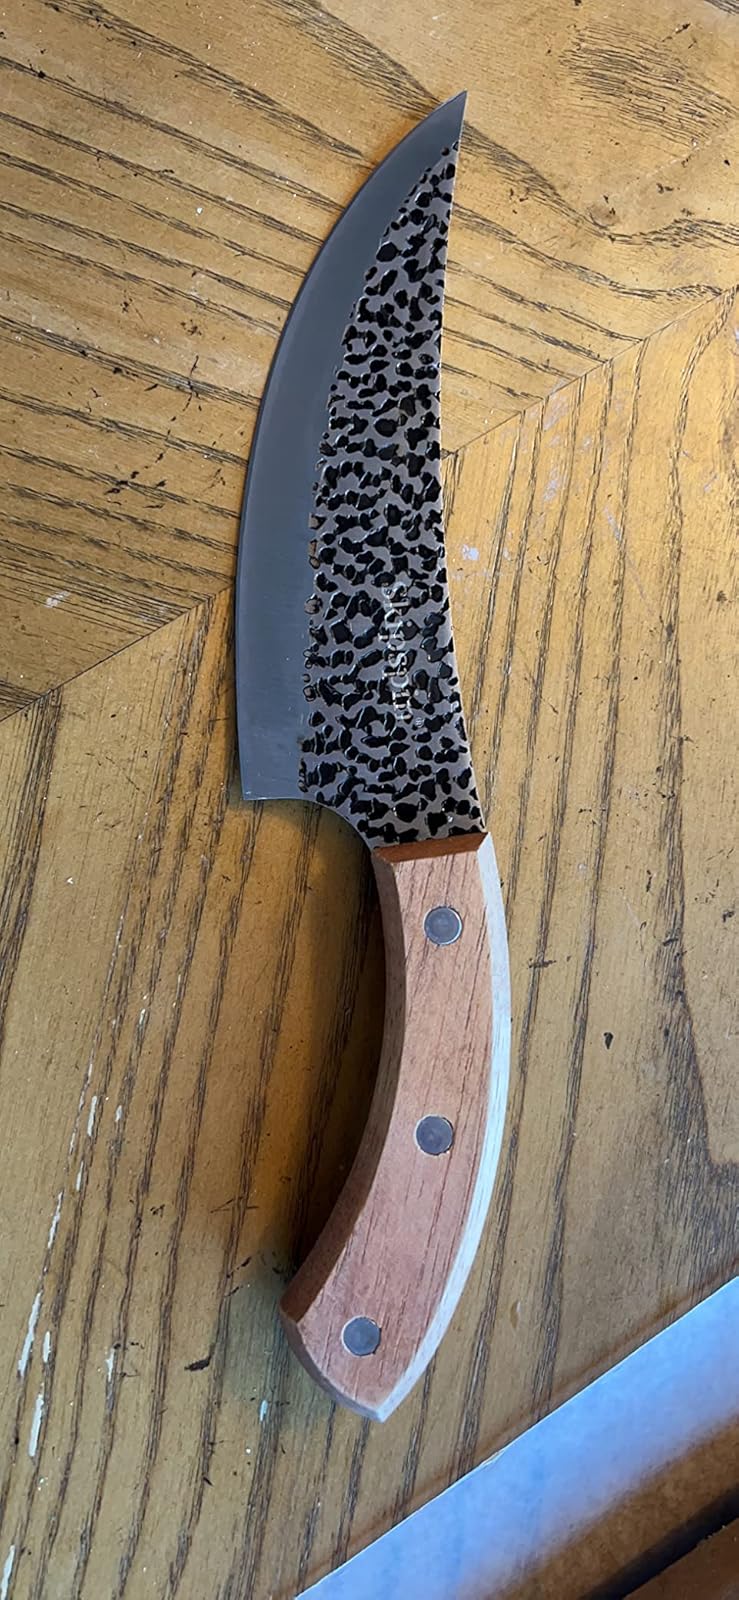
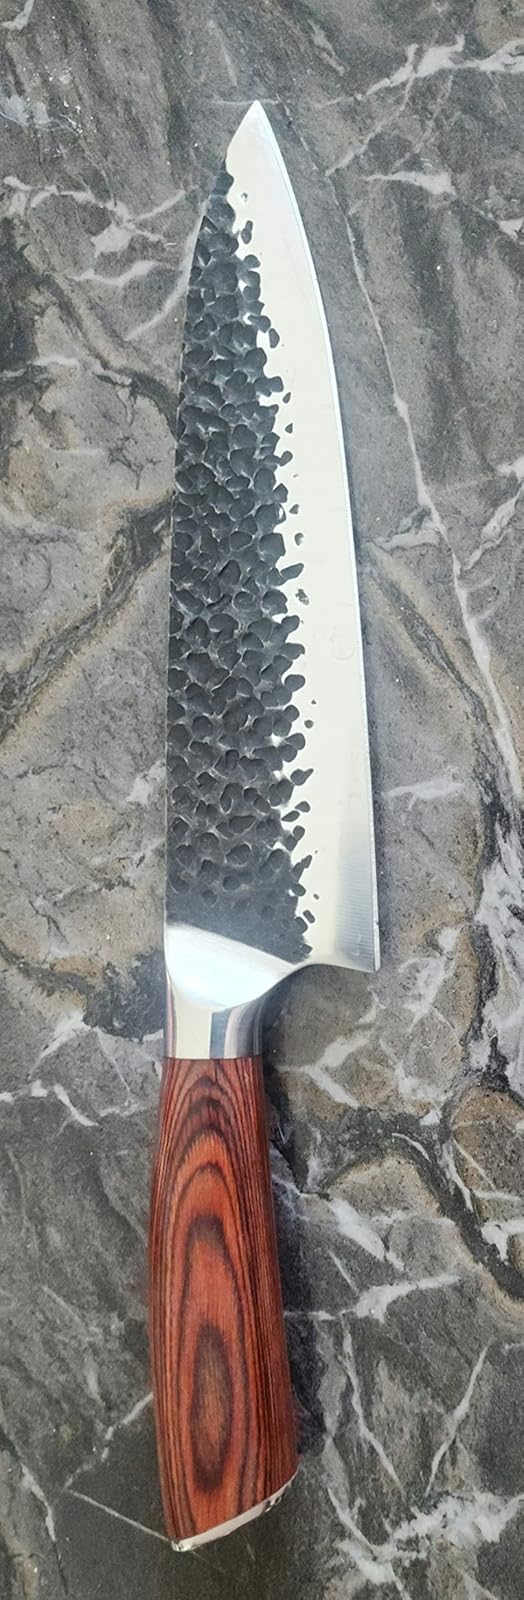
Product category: items_knife
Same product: no